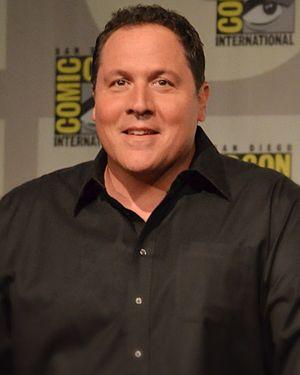
Spider-Man: Homecoming ou Spider-Man : Les Retrouvailles au Québec est un film de super-héros américain réalisé par Jon Watts, sorti en 2017.